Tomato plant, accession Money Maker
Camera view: horizontal (90 deg, fisheye); turntable rotation: 150 degrees
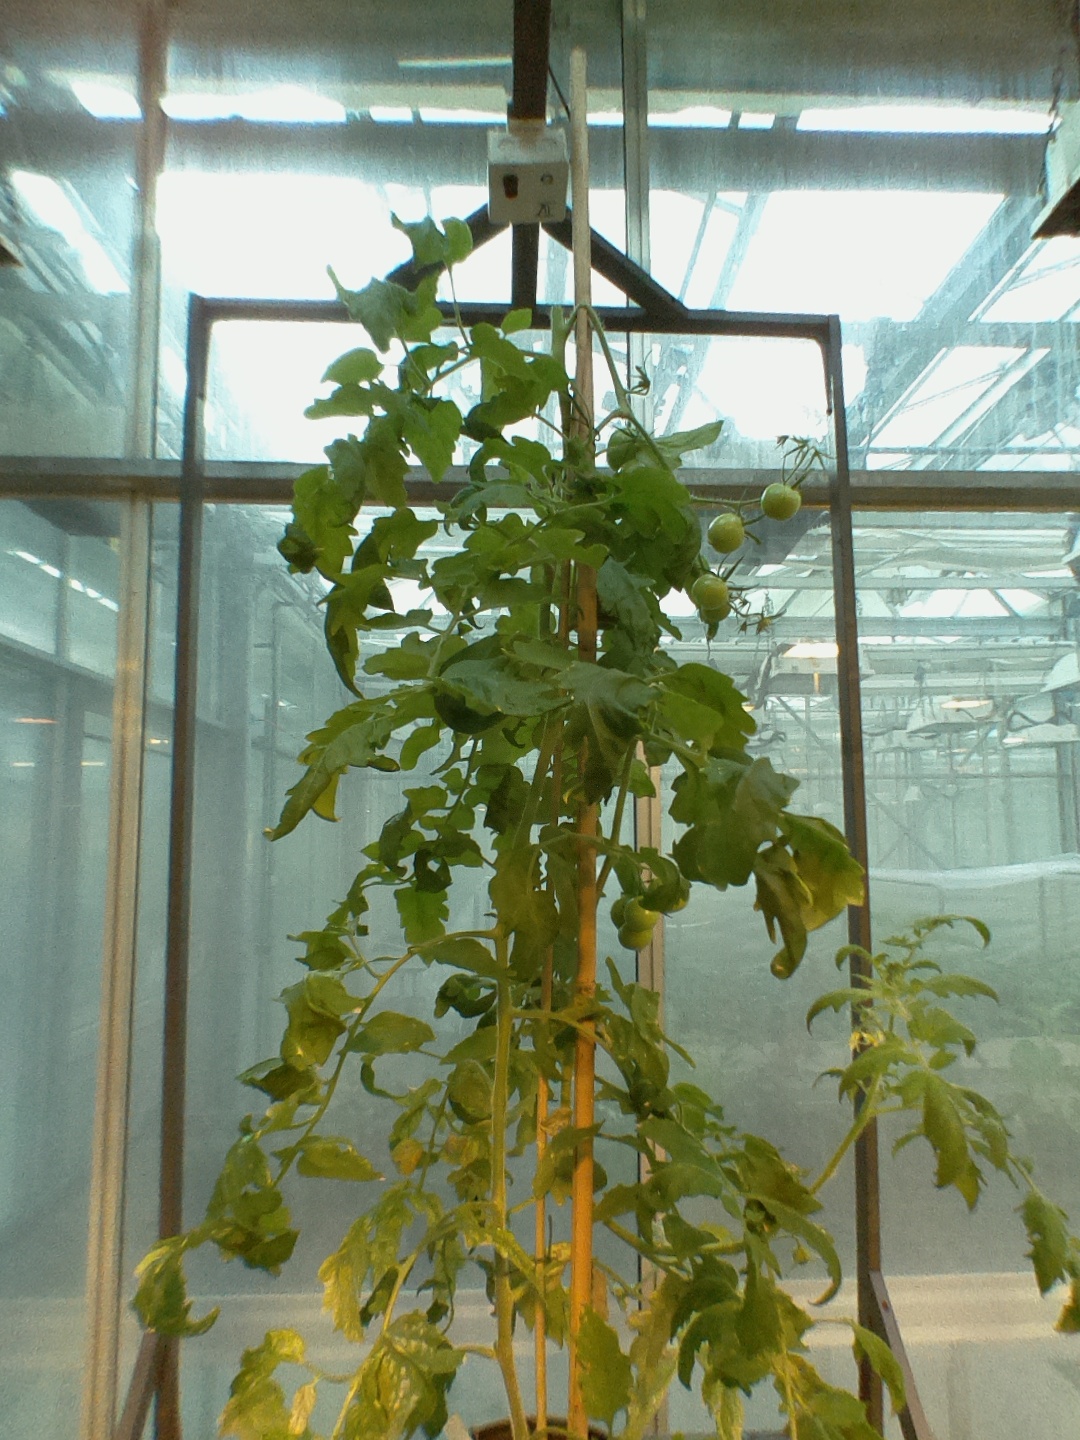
BBCH growth stage 73: 30%-40% of final fruit size